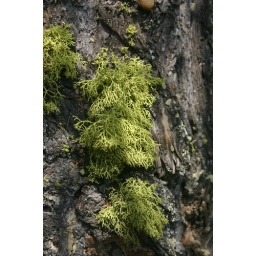
A beautiful yellow lichen on trees in the Rockies...